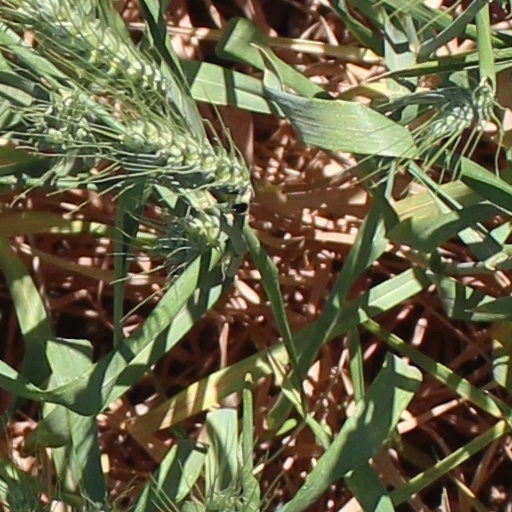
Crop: wheat